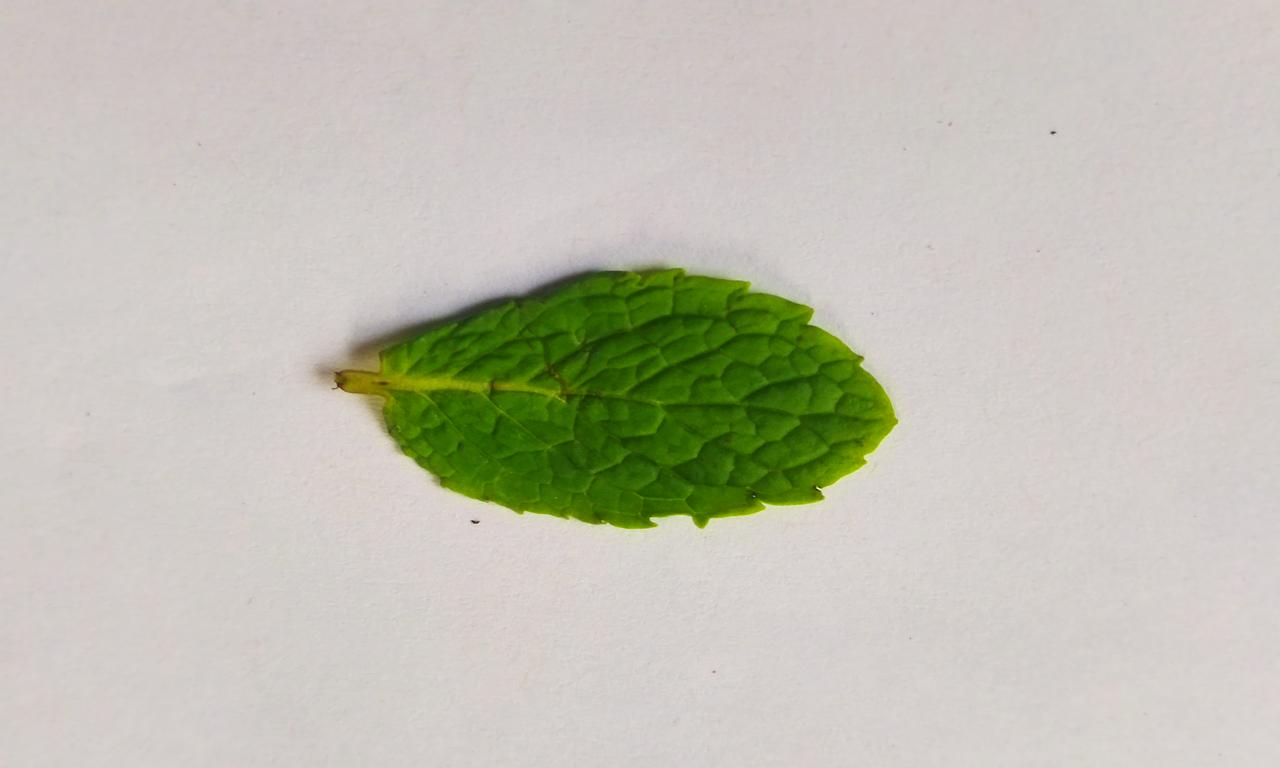
Label: Fresh